Zeng Guofan

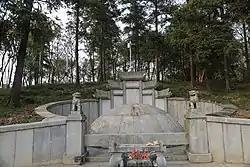
Zeng's tomb in Yuelu District of Changsha, Hunan.

In 1853, other triumphs led to Zeng being made a "baturu", and to his being decorated with a yellow riding-jacket. Meanwhile, in his absence, the rebels retook Wuchang and burnt the protecting fleet. The tide quickly turned, however, on May 1, 1854, Zeng defeated the Taiping at Xiangtan and in July at Yuezhou. Zeng succeeded in clearing the country round Poyang Lake, and subsequently in ridding Jiangsu Province of the rebels. In January–February 1855 the Xiang Army sufferers a disastrous defeat at Jiujiang, Jiangxi, leading to Zeng attempting suicide. His father died in 1857, and after a brief mourning he was ordered to take supreme command in Zhejiang Province, and to cooperate with the governor of Fujian Province in defence.